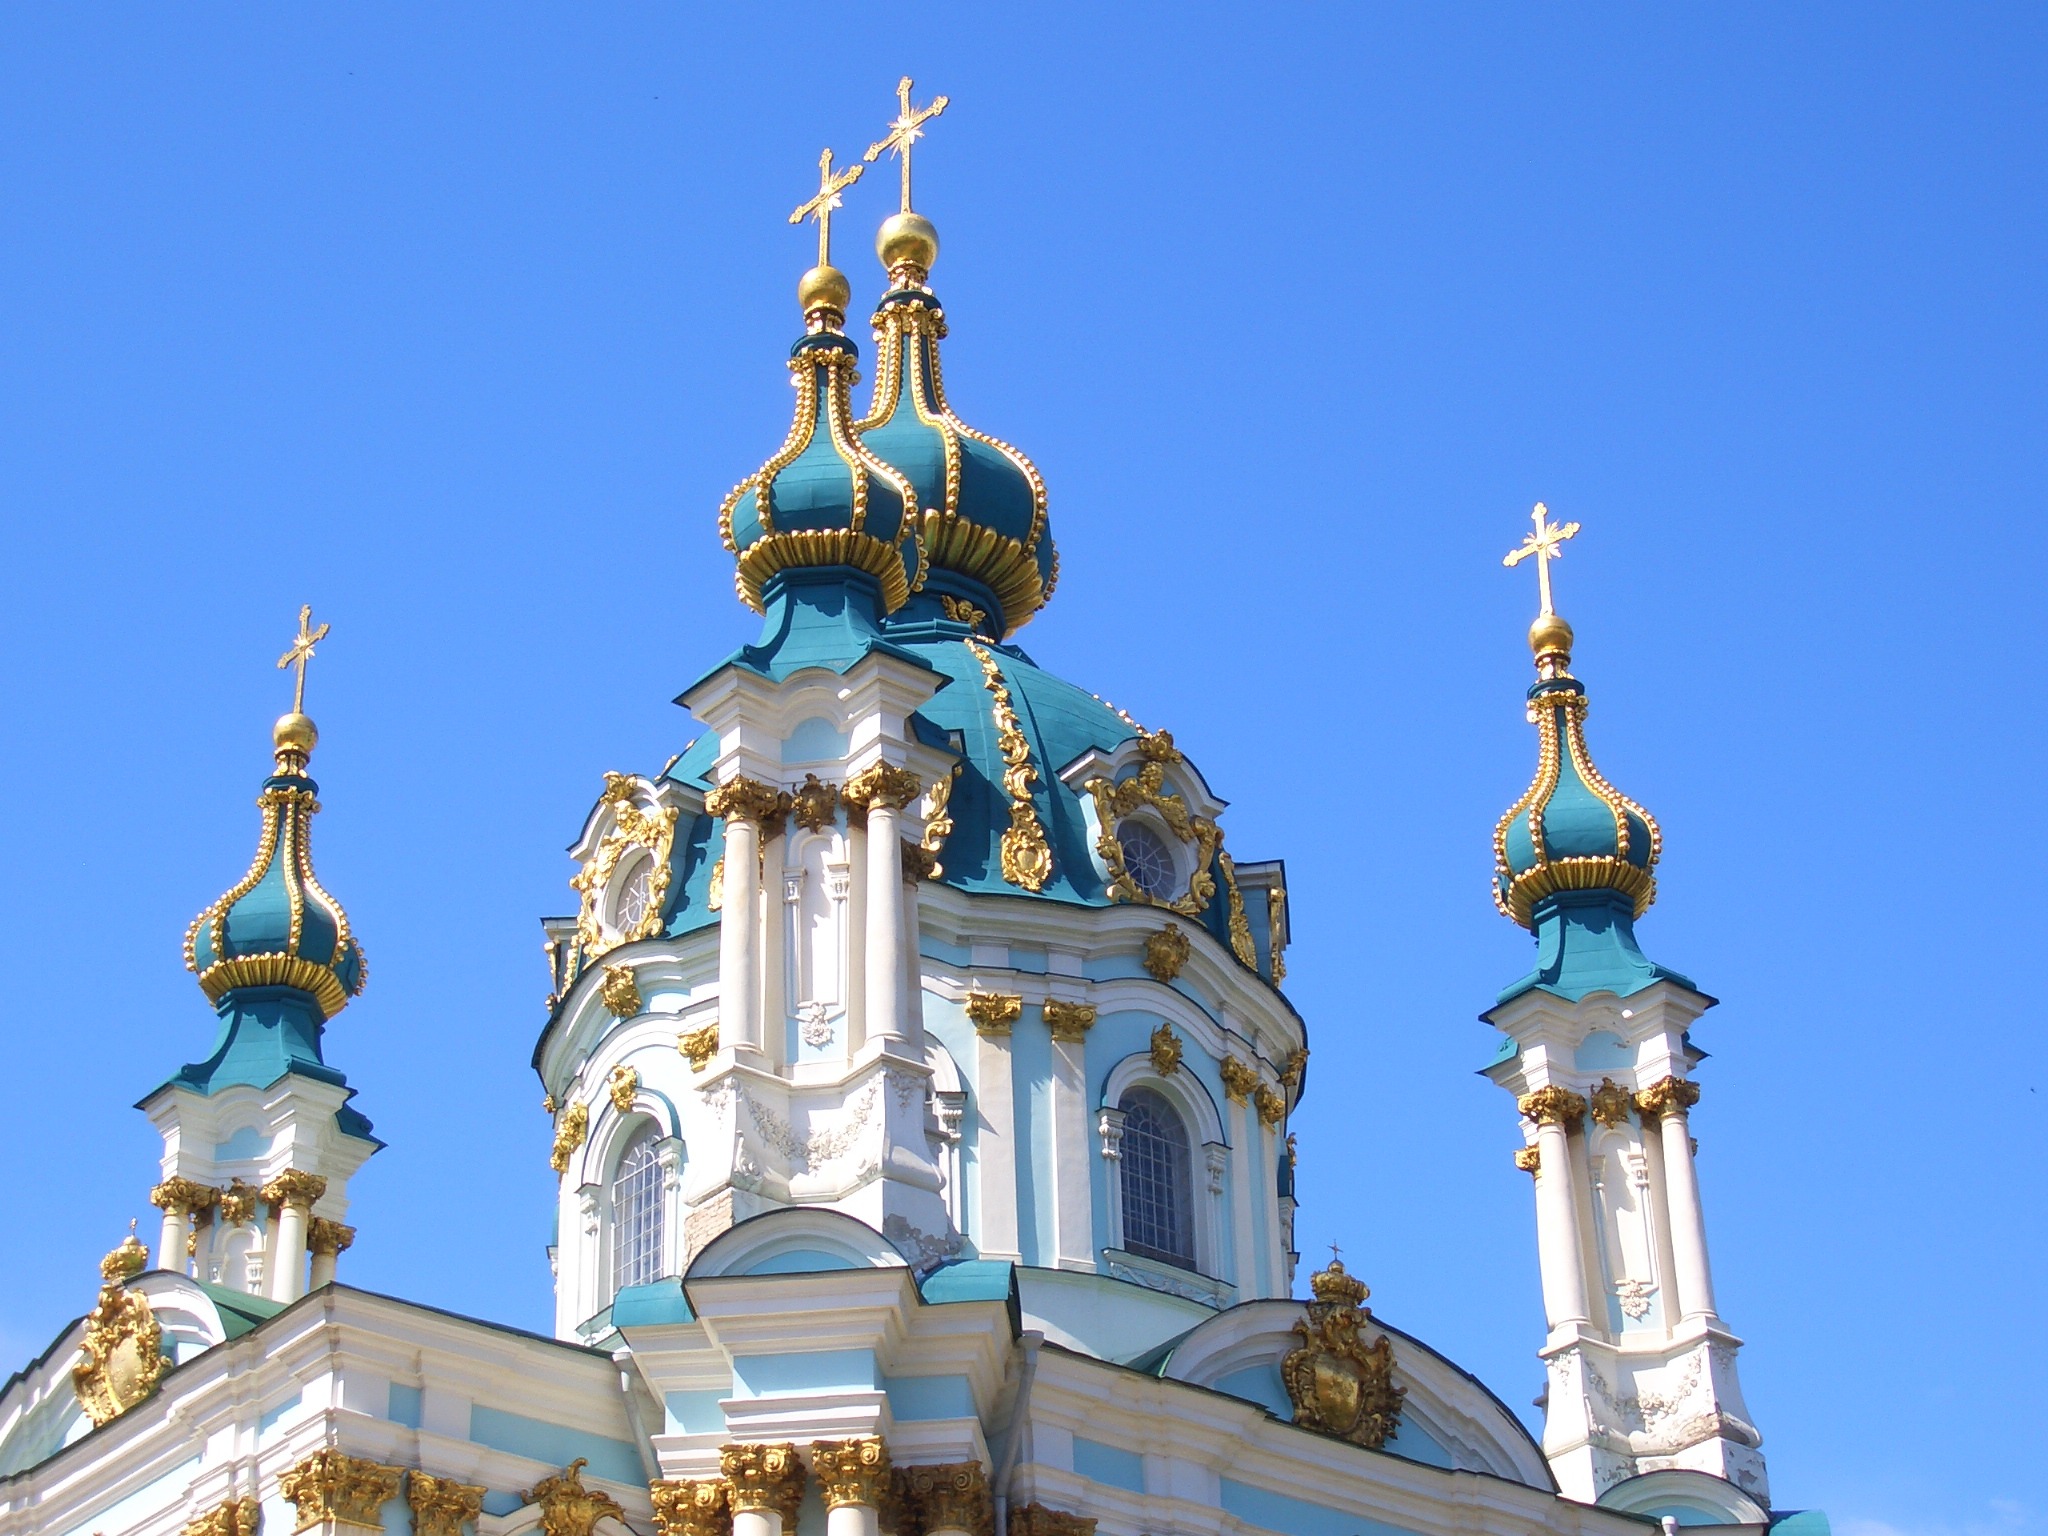
architecture, building, tower, religion, landmark, church, cathedral, place of worship, capital, spire, faith, steeple, kiew, ukraine, dome, baroque, saint andrew's church, bartolomeo rastrelli